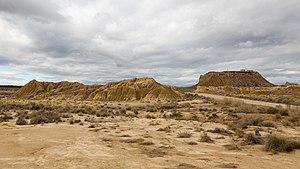
Le désert des Bardenas Reales est une vaste zone aride de 42 000 ha située au sud-est de la Navarre entre Tudela et Carcastillo. Cette réserve naturelle présente une végétation particulière ainsi que des formations rocheuses impressionnantes dues à l'érosion, phénomène ici récurrent, dont le Castil de tierra est la manifestation la plus emblématique. Les massifs du Rallon et de la Pisquerra est composé de badlands donnant véritablement aux randonneurs qui les parcourent l'impression d'évoluer dans les paysages mythiques de l'Ouest américain comme Monument Valley.